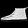
Label: Ankle boot